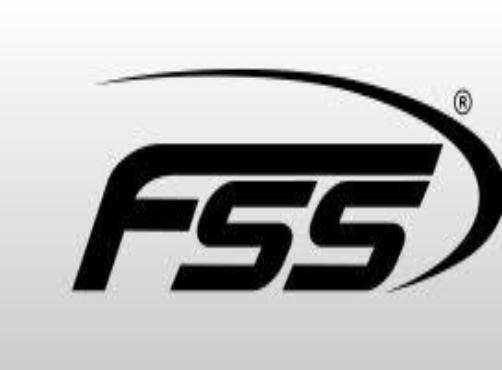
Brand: FSS
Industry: Others